Cardiac arrest

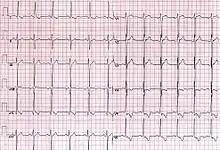
EKG depiction of left ventricular hypertrophy

Left ventricular hypertrophy is a leading cause of sudden cardiac deaths in the adult population. This is most commonly the result of longstanding high blood pressure, or hypertension, which has led to maladaptive overgrowth of muscular tissue of the left ventricle, the heart's main pumping chamber. This is because elevated blood pressure over the course of several years requires the heart to adapt to the requirement of pumping harder to adequately circulate blood throughout the body. If the heart does this for a prolonged period of time, the left ventricle can experience hypertrophy (grow larger) in a way that decreases the heart's effectiveness. Left ventricular hypertrophy can be demonstrated on an echocardiogram and electrocardiogram (EKG).